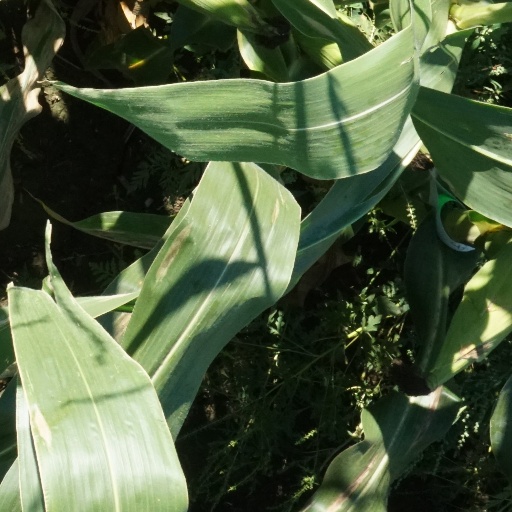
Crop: maize; corn